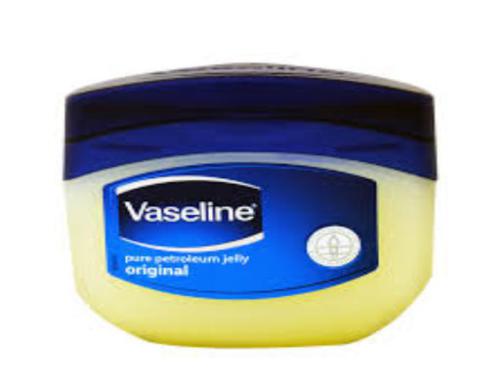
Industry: Necessities